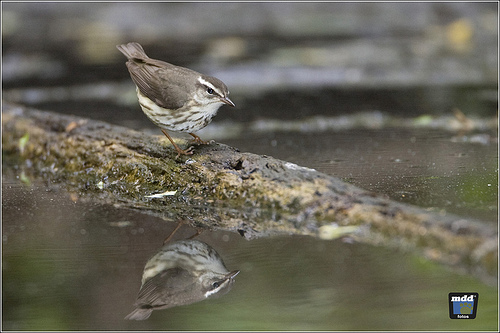
a bird with a small pointed beak, white eyebrow, and white and brown breast.
this little bird has a white with brown speckles belly and breast with a brown superciliary and crown.
this bird has a white belly with grey streaks and a brown back.
a small brown bird has white eyebrow and throat, dark brown stripes on its white breast and belly, and has brown crown, back, wings and tail.
this little bird has a speckled belly and breast with a brown superciliary and crown.
this bird has wings that are grey and has a white bodya small brown bird with brown primaries and secondaries and white superciliary and throat.
the bird has a spotted belly that is white and a puffy chest.
this bird has a large brown and white stripped belly.
this bird has wings that are brown and has a striped chest
Species: Louisiana Waterthrush